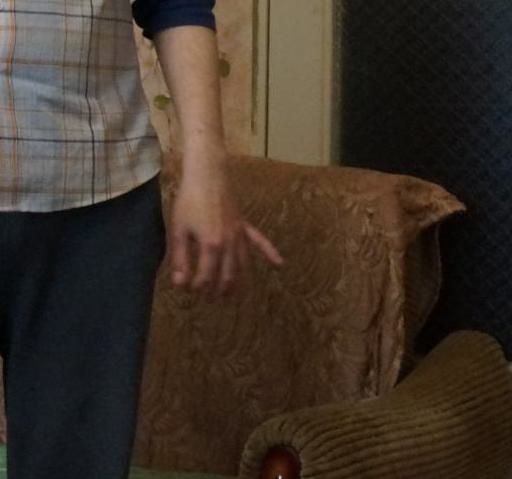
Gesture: no_gesture